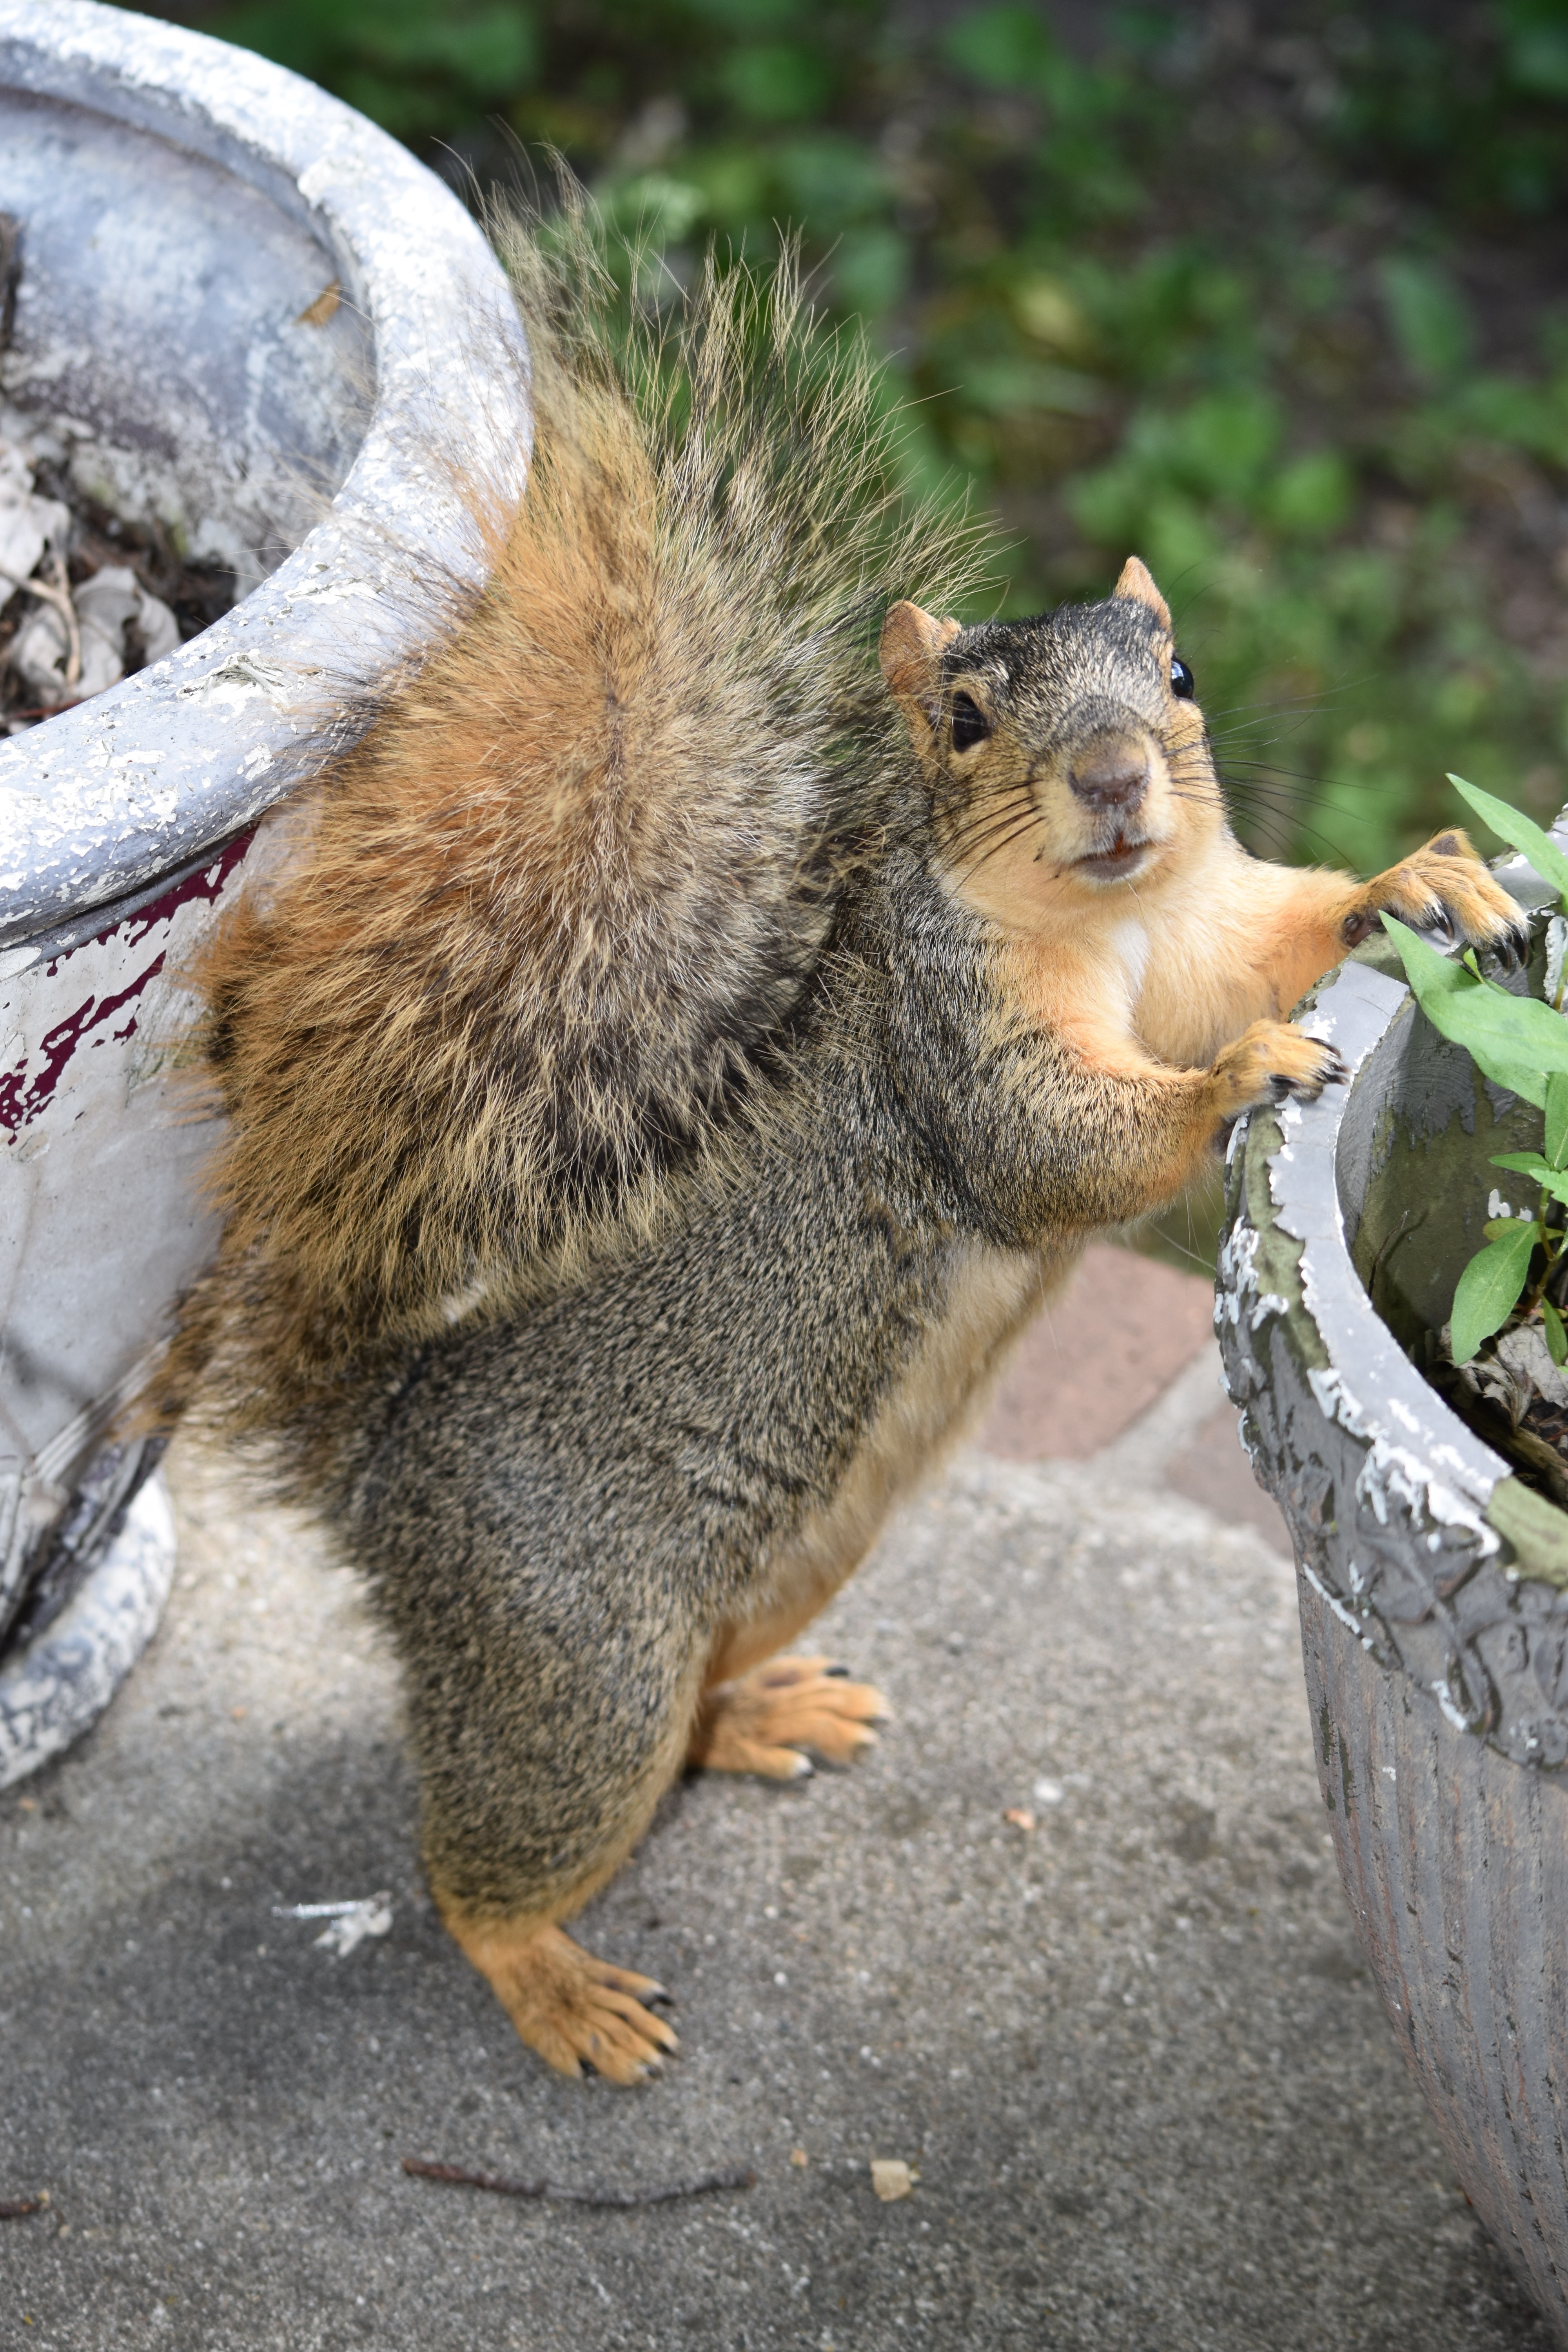
nature, outdoor, animal, cute, summer, wildlife, standing, zoo, fluffy, small, brown, mammal, squirrel, rodent, fauna, claws, furry, little, vertebrate, curious, fox squirrel